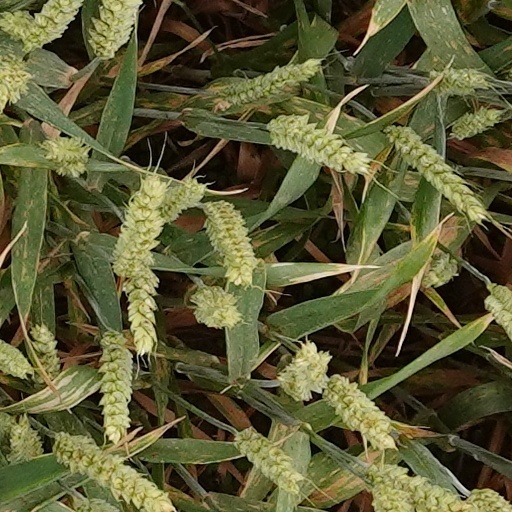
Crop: wheat